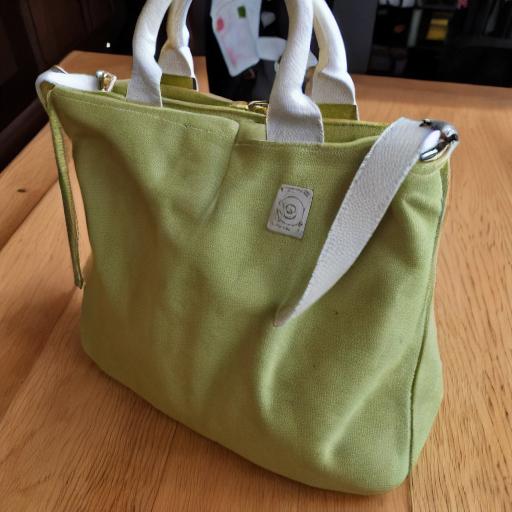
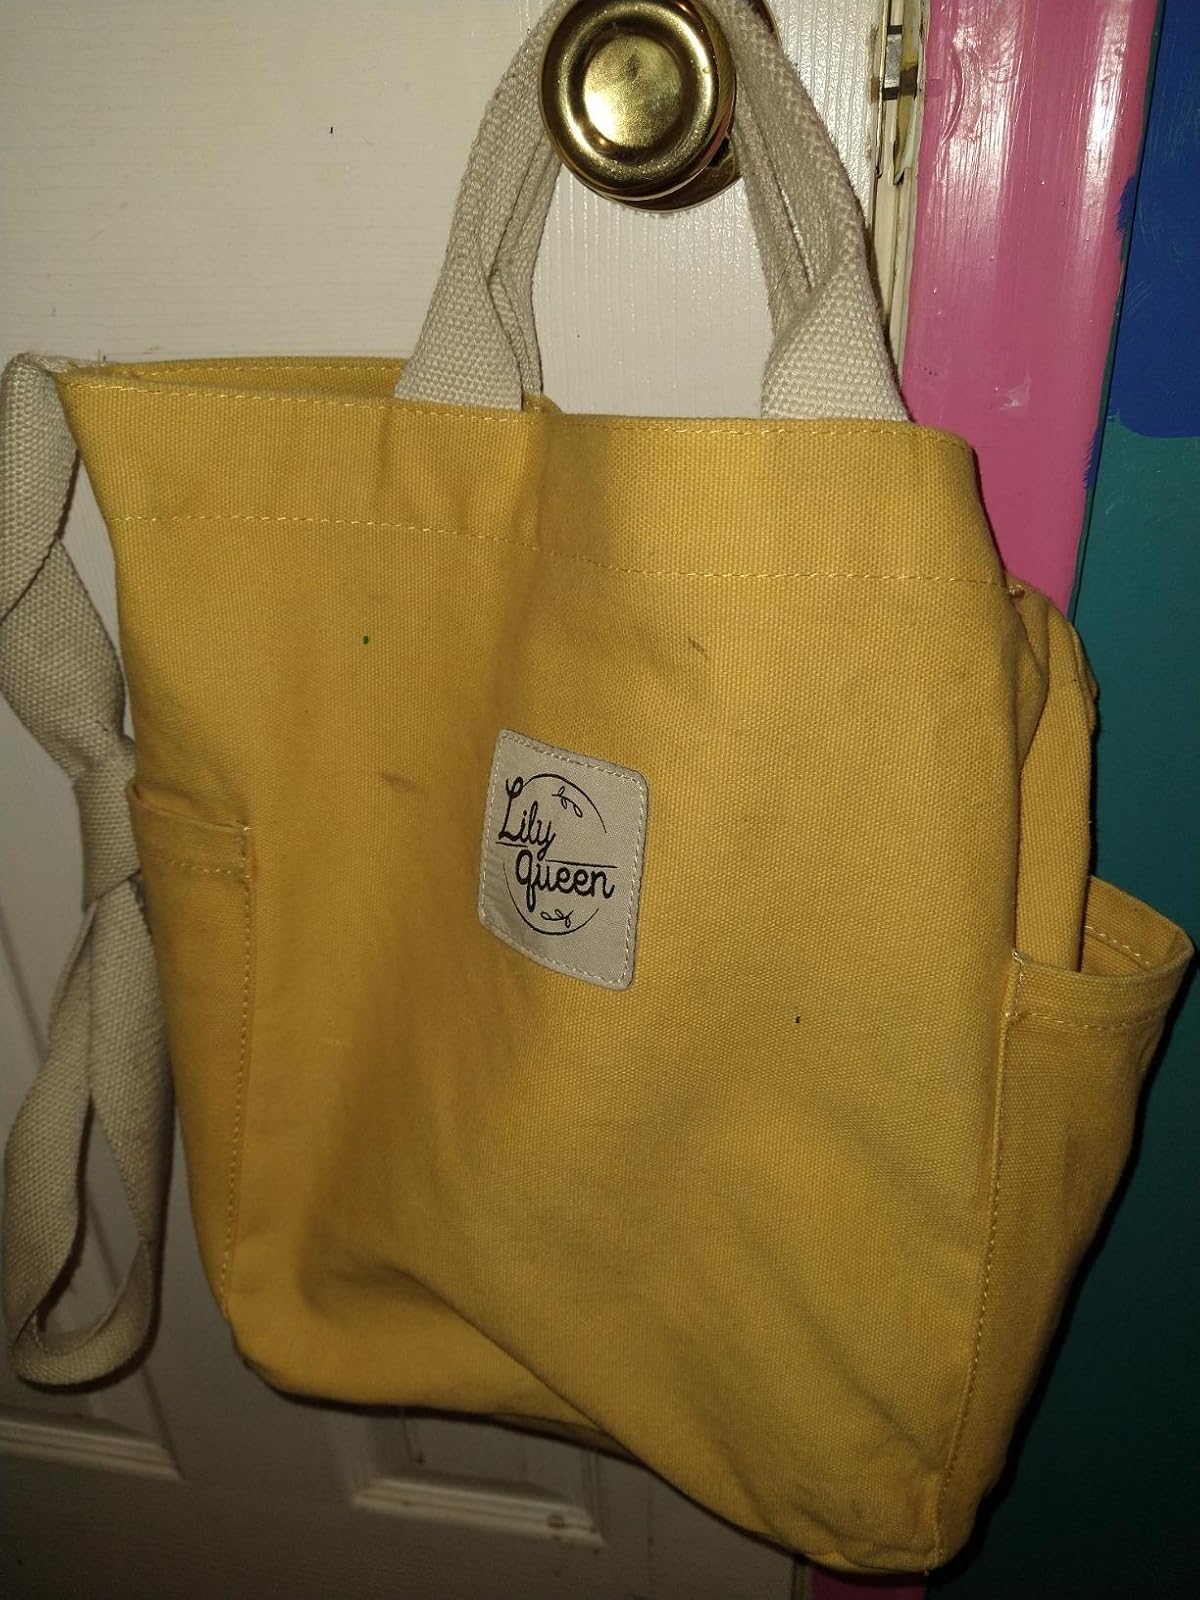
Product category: accessories_handbag
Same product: no